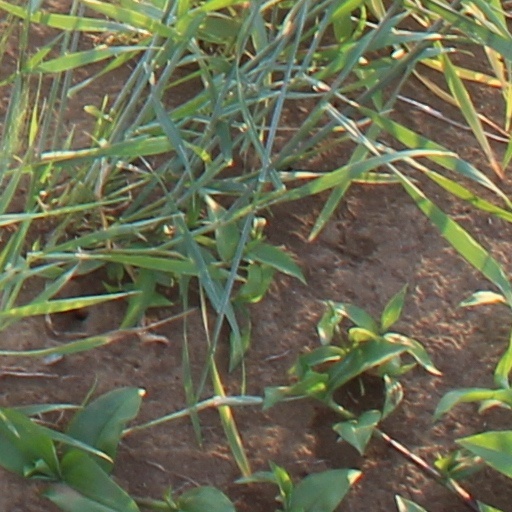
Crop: wheat